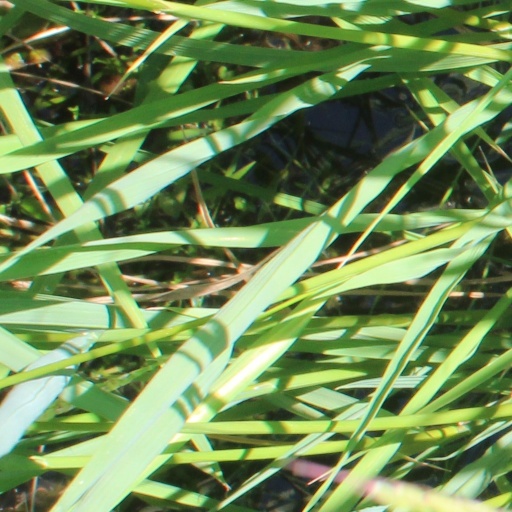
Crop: rice